Cawayan

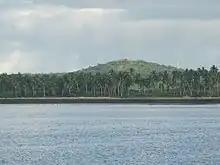
View of Mount Begia from Mahayahay

The locals of Cawayan still largely depend on subsistence farming despite its topographic advantage to adapt commercial farming. The lack of funding for agriculture and infrastructure and its political insecurity due to the presence and activities of armed groups kept by political families and other subversive elements hinder the town's progress in spite of its geographical benefits.